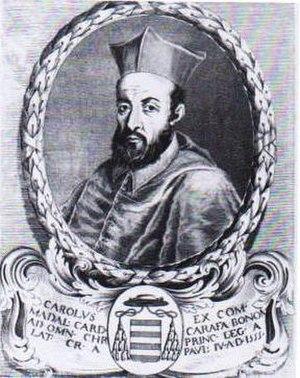
Carlo Carafa, né le 29 mars 1517 à Naples et mort le 6 mars 1561 à Rome, est un cardinal italien, neveu du pape Paul IV, et le fils de Jean Alphonse Carafa, comte de Montorio.